Maman (sculpture)

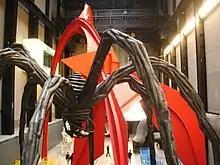
The original 1999 stainless steel "Spider" at the Tate Modern in 2009

The sculpture picks up the theme of the arachnid that Bourgeois had first contemplated in a small ink and charcoal drawing in 1947, continuing with her 1996 sculpture "Spider". It alludes to the strength of Bourgeois' mother with metaphors of spinning, weaving, nurture and protection. Her mother, Josephine, was a woman who repaired tapestries in her father's textile restoration workshop in Paris. When Bourgeois was twenty-one, she lost her mother to an unknown illness. A few days after her mother's passing, in front of her father (who did not seem to take his daughter's despair seriously), Louise threw herself into the Bièvre River; he swam to her rescue.